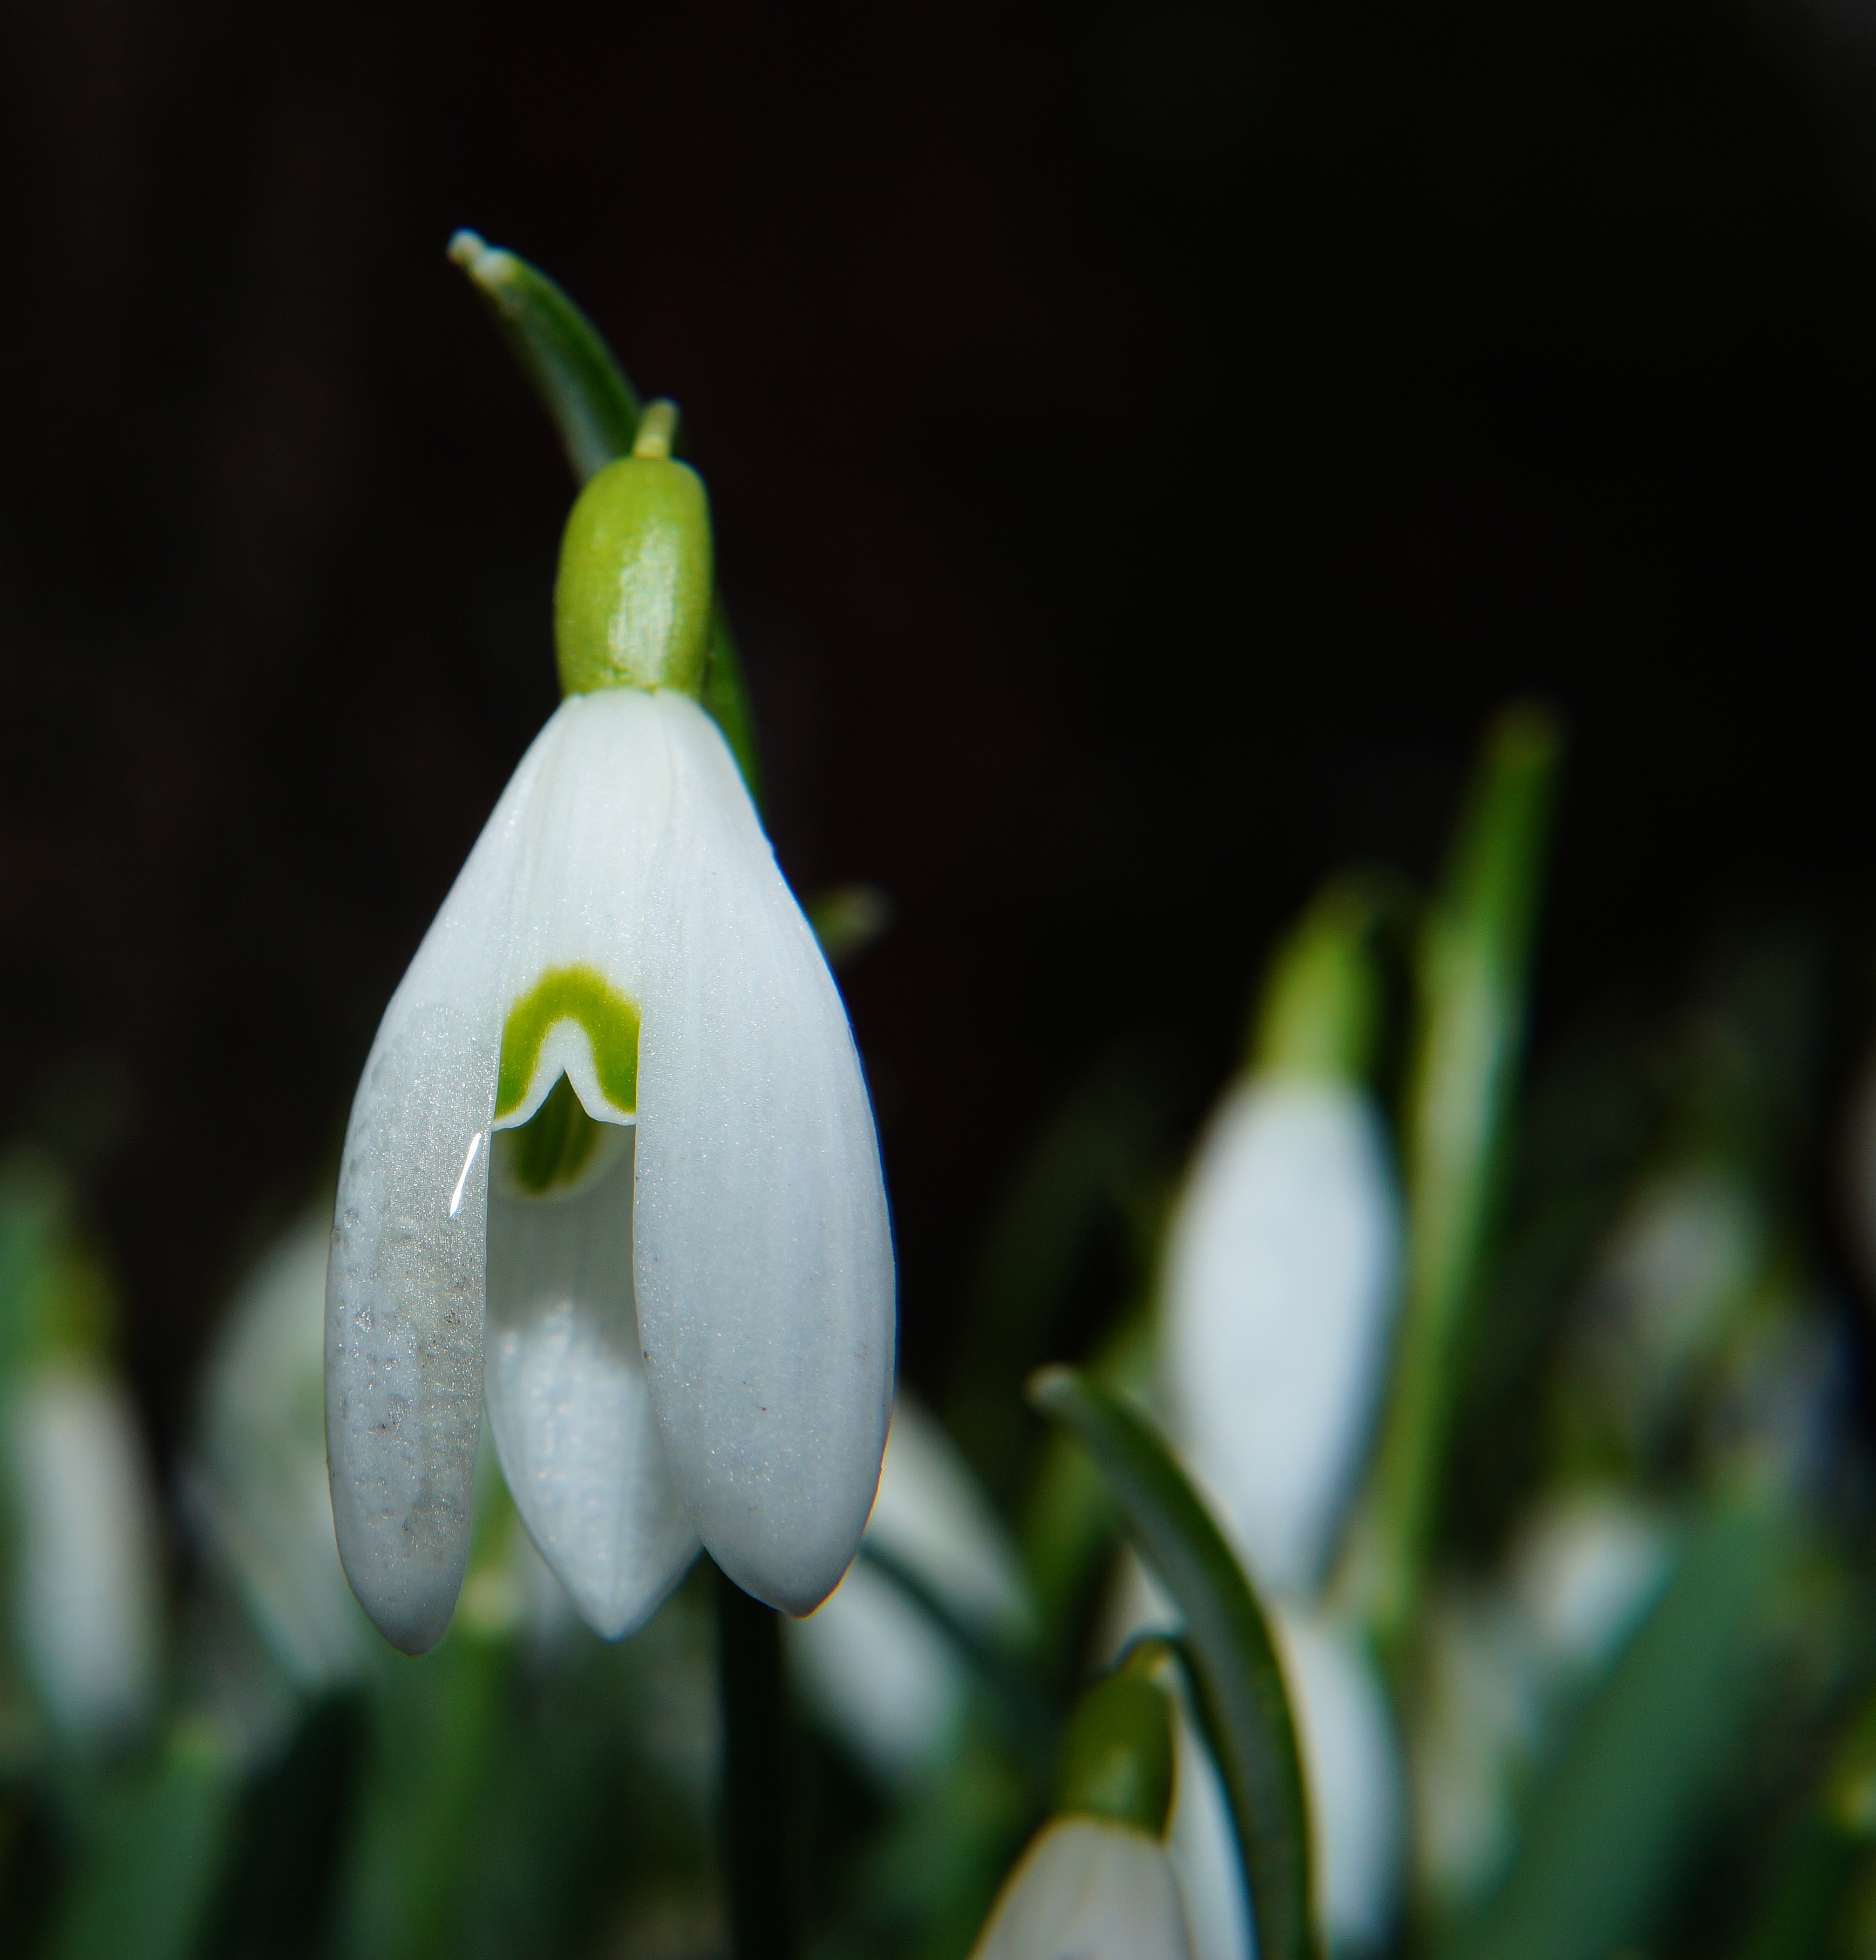
blossom, plant, flower, bloom, green, macro, botany, close, flora, close up, snowdrop, spring flower, galanthus, macro photography, flowering plant, plant stem, land plant